Berl Locker

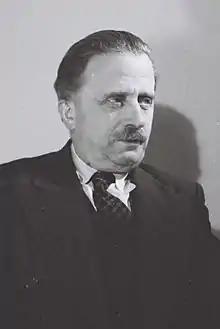
Locker in 1948

Born in in Austria-Hungary (now Ukraine), Locker was educated at a Jewish school. In 1902 he began contributing to the "Der Yidisher Arbeiter" newspaper, which he later became editor of. In 1904 he signed up to study law at Chernivtsi University, and in the same year established the Flowers of Zion student union.